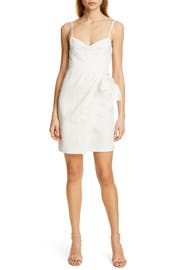
a sunny day dress add polish with tonal striping a sweetheart neckline and a knotted tie fixed at the side